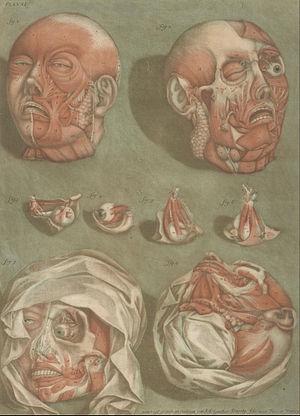
Arnauld-Éloi Gautier-Dagoty ou Arnauld-Éloi Gautier-D'Agoty est un graveur français, né en 1741 et mort en 1771 ou en 1783.